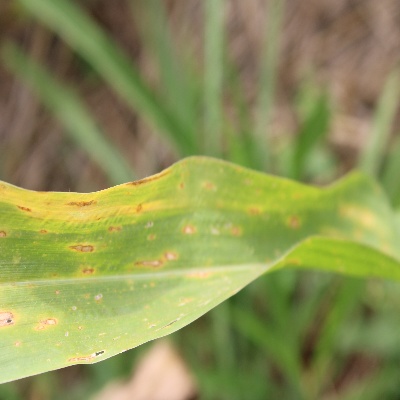
Crop: Maize
Condition: leaf spot